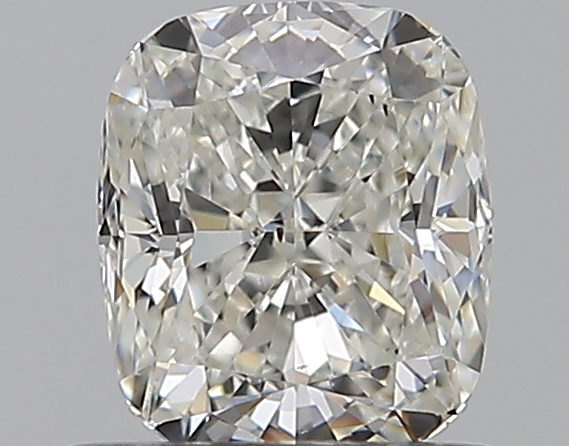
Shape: cushion
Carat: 0.7
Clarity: SI1
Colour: H
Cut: EX
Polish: EX
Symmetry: EX
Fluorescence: F
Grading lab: GIA
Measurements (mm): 5.53 x 4.74 x 3.22